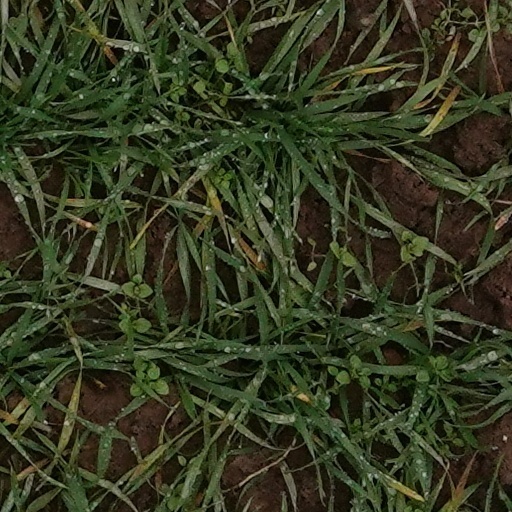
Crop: wheat